Westmount

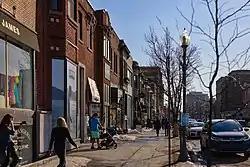
Sherbrooke Street in the commercial district of Victoria Village, in the western part of Westmount.

In the twentieth century, Westmount was home to some of Montreal's wealthiest families including the Bronfmans and the Molsons. This made the city a symbolic target of Front de libération du Québec terrorist bombings in the 1960s, culminating in the 1970 October Crisis.